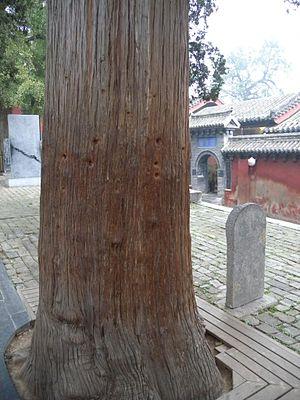
Dans les arts martiaux, l'endurcissement désigne des méthodes ou exercices de préparation physique visant à réduire les douleurs et blessures liées au combat ou à l'entraînement. L'endurcissement désigne notamment :